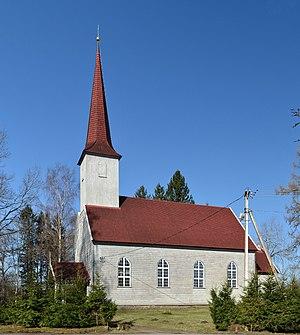
Cet article donne une liste d'églises en Estonie.